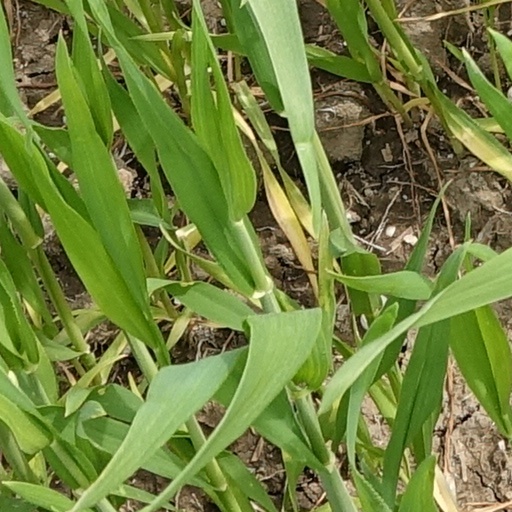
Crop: wheat